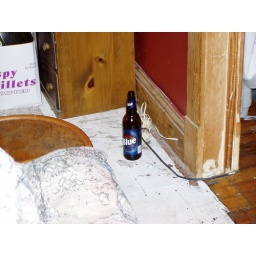
large beer bottle on floor in living room